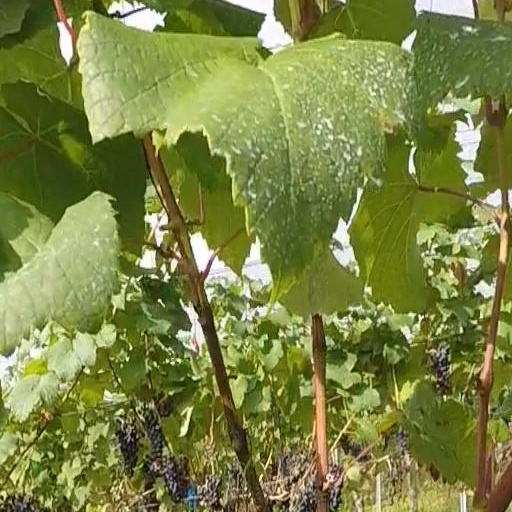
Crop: grape